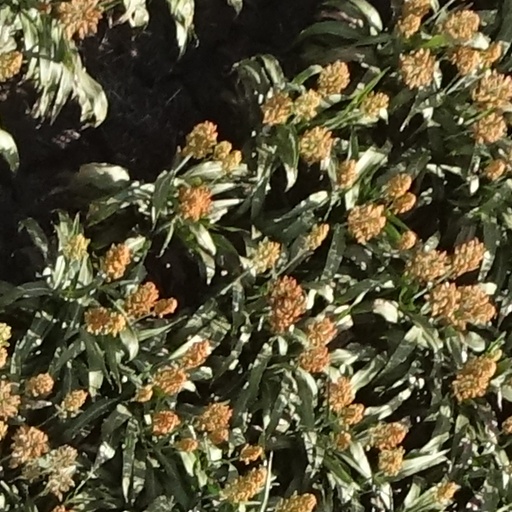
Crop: sorghum